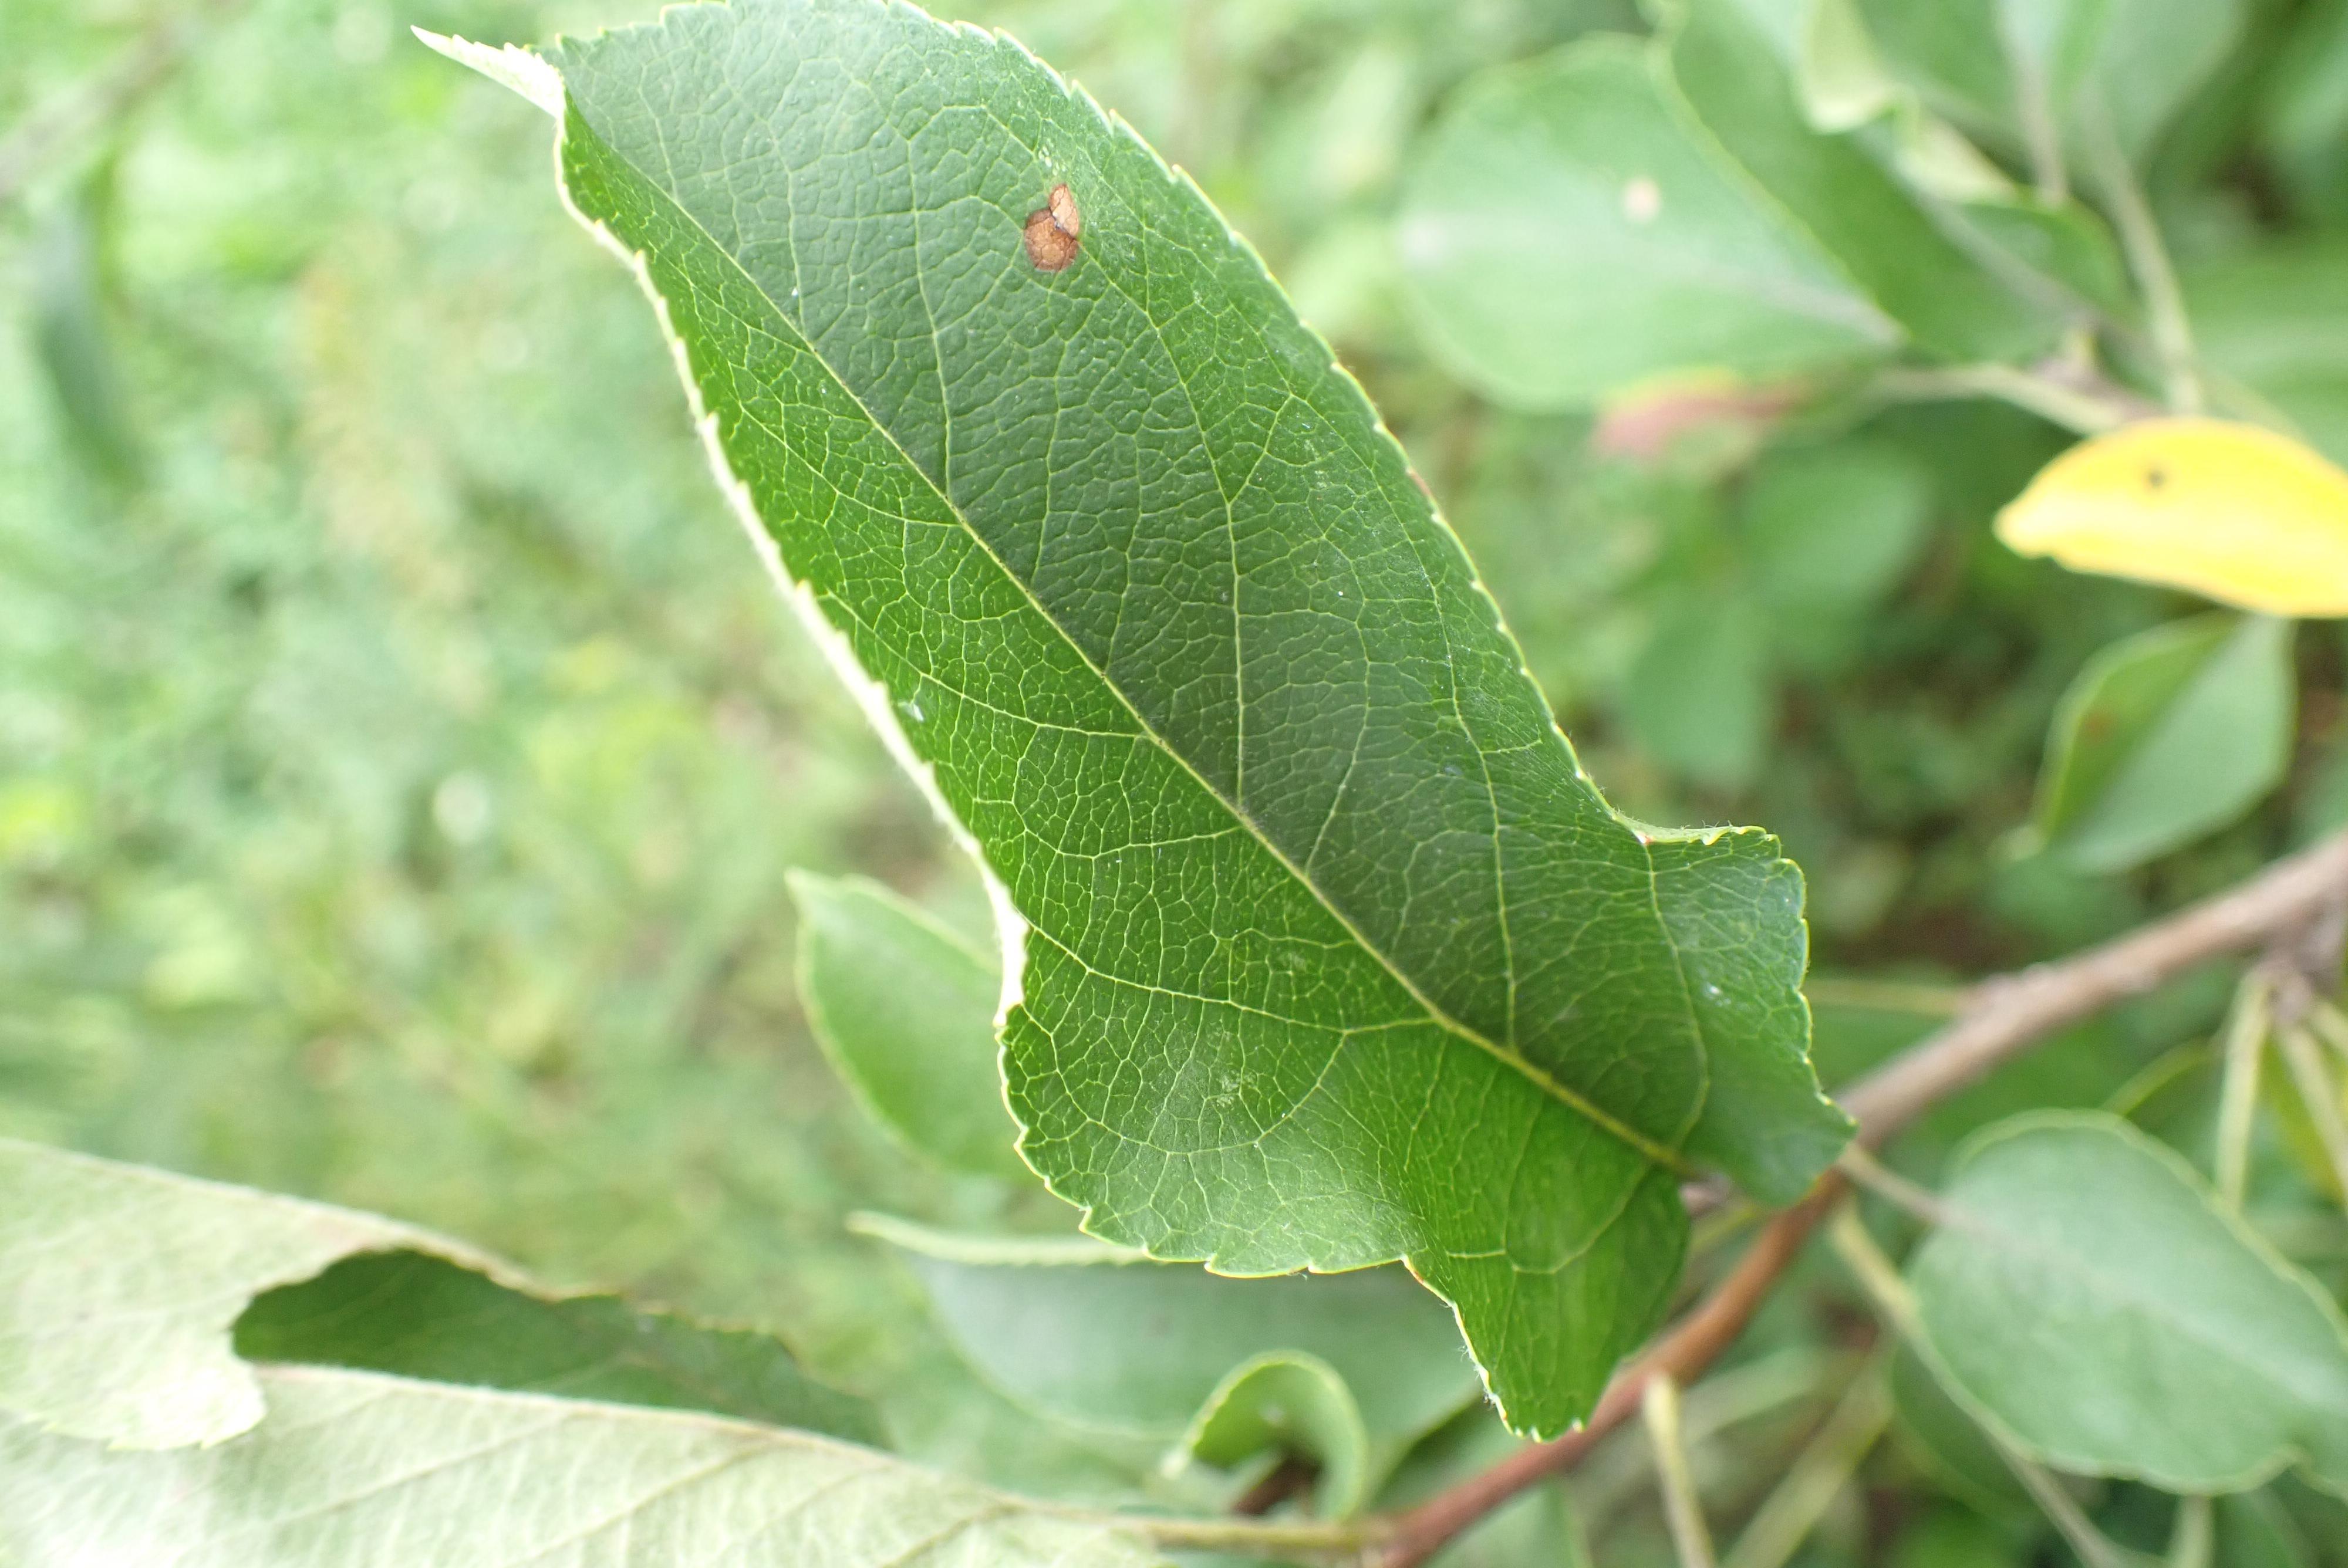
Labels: frog_eye_leaf_spot